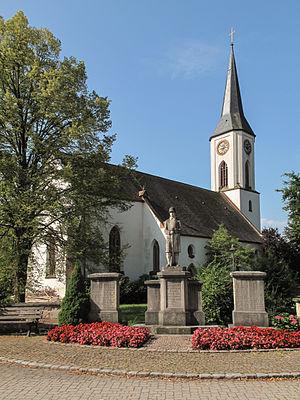
Sexau est une commune de Bade-Wurtemberg, située dans l'arrondissement d'Emmendingen, dans le district de Fribourg-en-Brisgau.